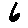
Label: 6